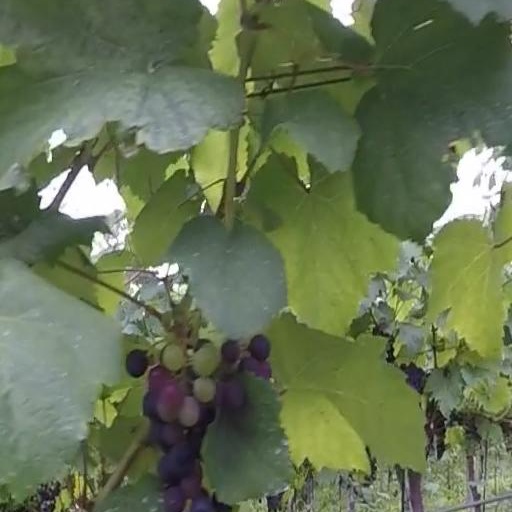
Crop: grape